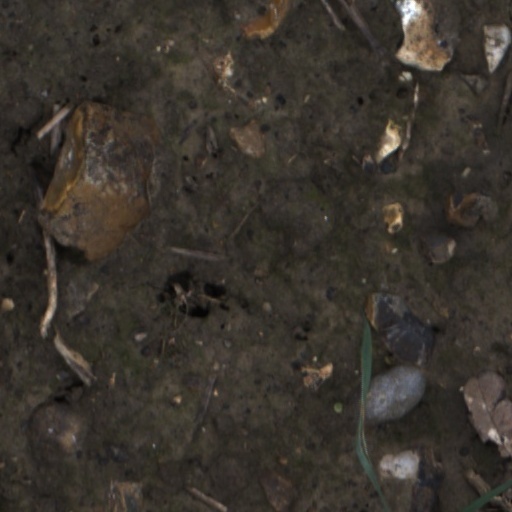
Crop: wheat